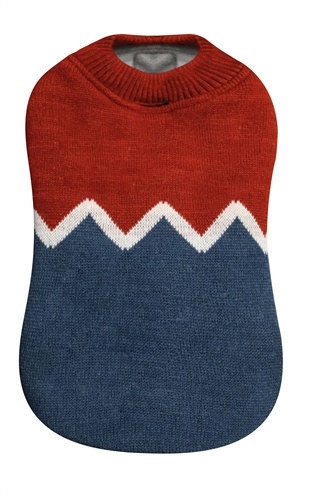
Croci Hondentrui winter wind
De Croci Hondentrui Winter Wind van 35 cm is een comfortabele trui voor je hond. Deze trui heeft een zachte voering van fleece, een kraagje en mouwtjes. Jouw hond blijft lekker warm op niet al te koude winterdagen met deze leuke hondentrui. Hondentrui van Italiaanse designer Croci Met zachte voering van warm fleece Voorzien van kraagje en mouwtjes Elastisch buikdeel en banden bij de achterpoten Te gebruiken met halsband en looplijn Afmeting: 35 cm
Brand: Croci
Category: Animals & Pet Supplies > Pet Supplies > Pet Apparel > Pet Sweaters